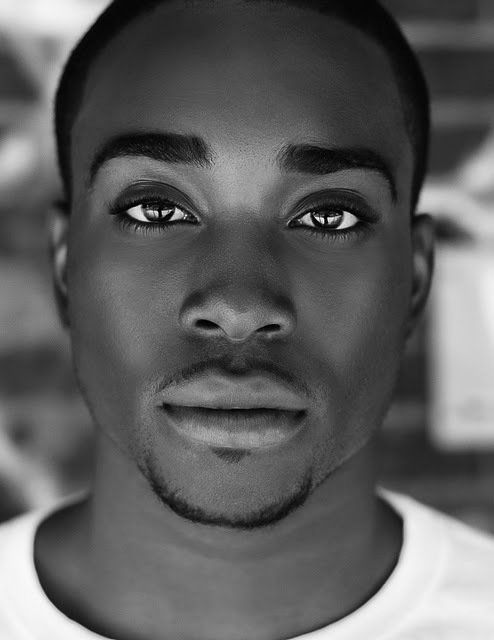
Portrait style: Real Portrait